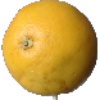
Label: white_grapefruit